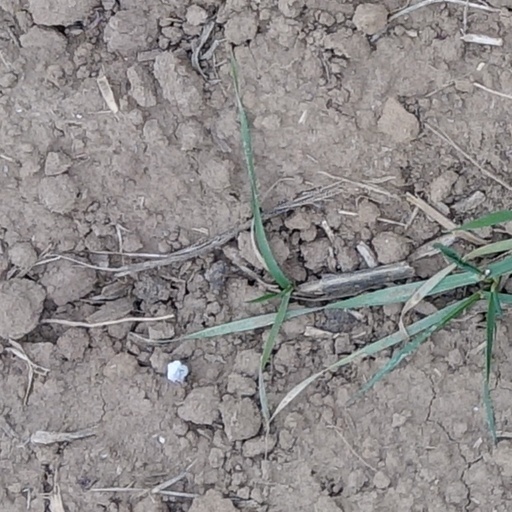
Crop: wheat